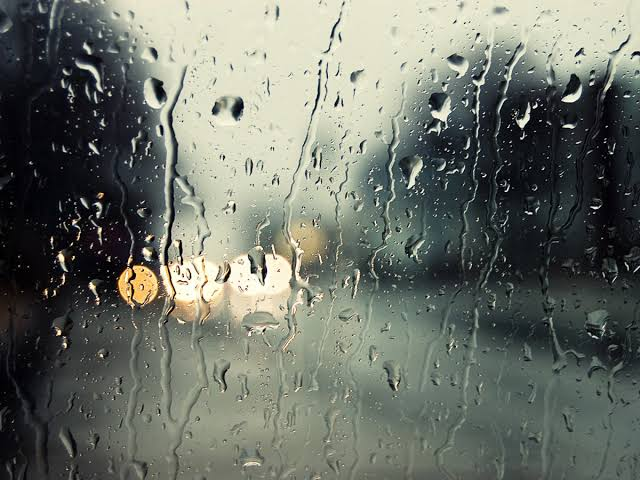
Fire: no
Smoke: no